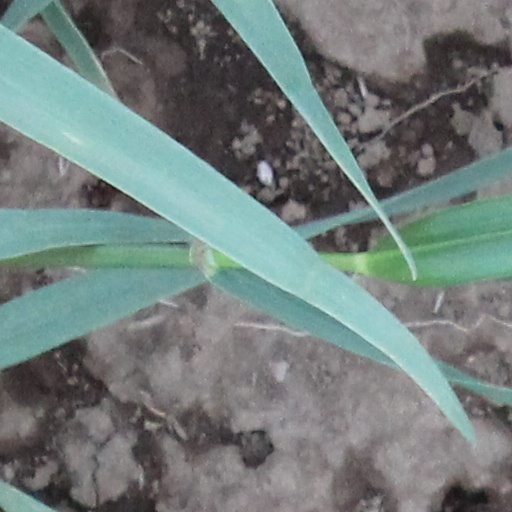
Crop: wheat